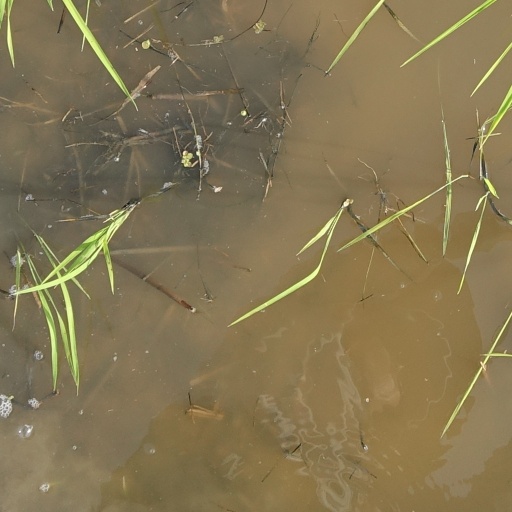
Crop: rice